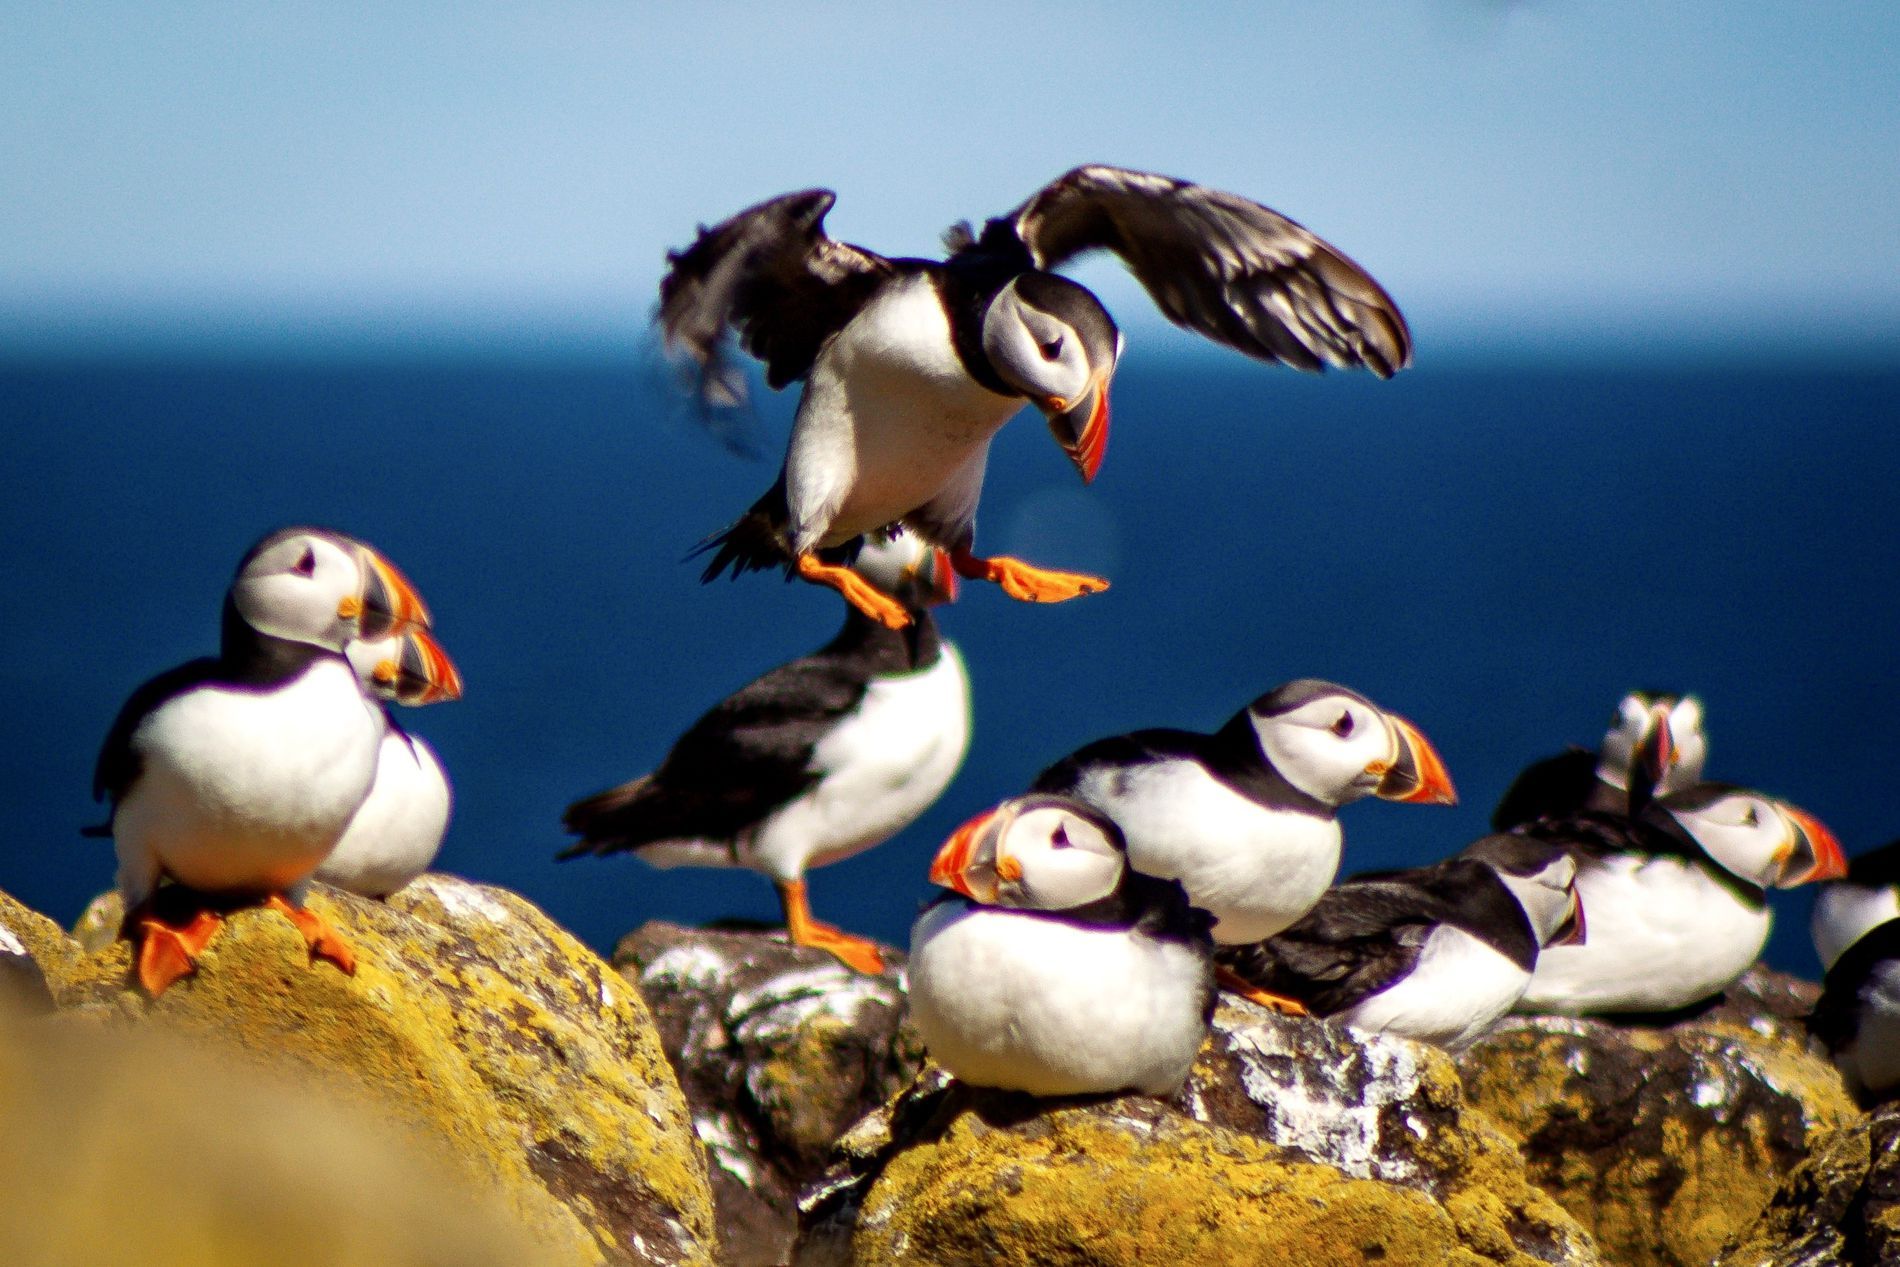
Puffins on Rocks
Beside the water, a bunch of puffins sit on rocks. Among the puffins, one seems to be floating in air. They can be identified by their orange feet, bright beaks, and black and white color. A clear sky and calm blue water may be seen in the background.
This colorful and lively image, taken from a slightly low position, shows puffins relaxing on golden rocks close to the sea. Natural lighting is present, with bright sunlight bringing out the bright colors of the birds. The contrast between the earthy rocks and the blue ocean gives the environment a lively, organic sense.
Labels: Animal, Bird, Ball, Baseball, Baseball (Ball), Sport, Puffin, Beak, puffin pack 1, puffin pack 2, puffin pack 3, sky and sea, rocks, Puffins
Camera: Canon Canon EOS 500D
Lens: EF75-300mm f/4-5.6
Aperture: F5.6
Exposure: 1/1000 sec
ISO: 100
Focal length: 300